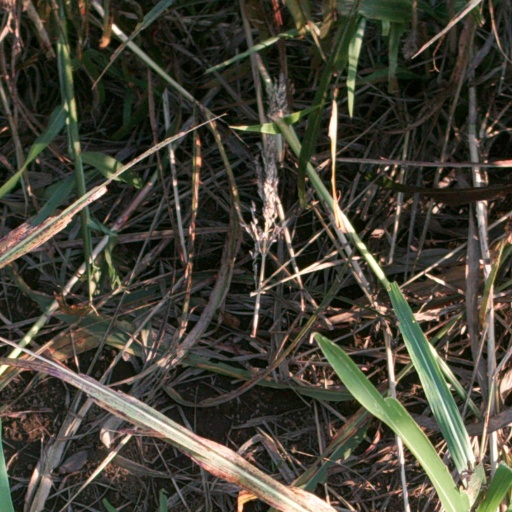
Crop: sorghum